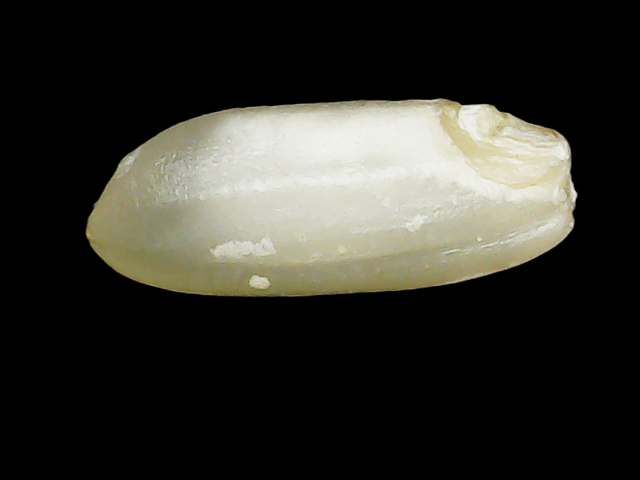
Rice variety: Binadhan10